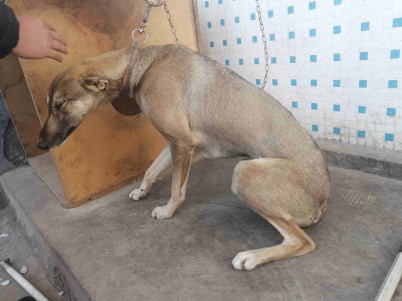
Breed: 3336-n000121-chinese_rural_dog